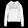
Label: Pullover